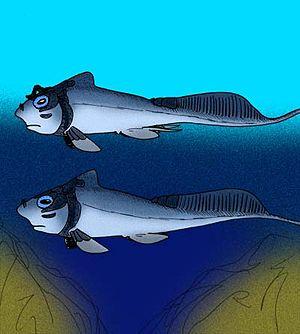
Ctenurella est un genre éteint de placodermes ptyctodontides du Dévonien supérieur de l'Allemagne.